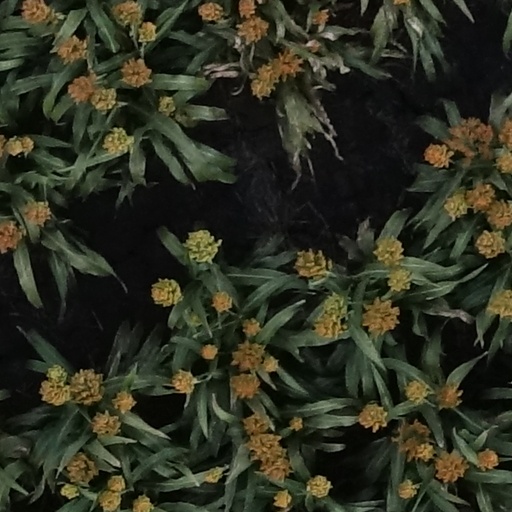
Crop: sorghum